De Havilland Heron

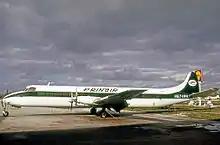
Prinair Heron with greatly lengthened fuselage and fitted with Continental 520 engines

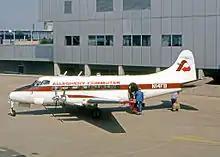
DH Riley Heron fitted with Lycoming engines at Cleveland Airport Ohio in 1982. It is operated by Fischer Brothers for Allegheny Commuter.

One U.S. airline that carried out Riley-type conversions at their Opa Locka Airport, Florida, engineering facility was Prinair, of Puerto Rico, which replaced the Gipsy Queens with Continental IO-520 engines. Prinair also considerably stretched Heron 2 "N574PR" to allow extra passengers to be carried.